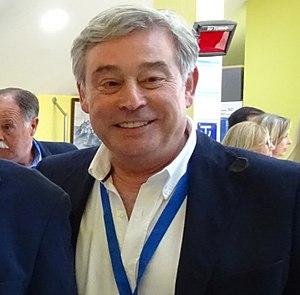
Juan José Imbroda et le porte-parole parlementaire au Sénat.
José Manuel Barreiro Fernández, né le 18 septembre 1957, est un homme politique espagnol membre du Parti populaire.